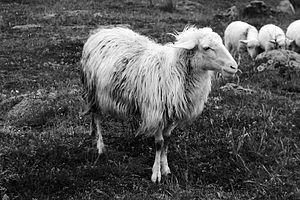
Liste des principales races italiennes de moutons connues :
La brebis sarde est une race ovine originaire de Sardaigne parmi les plus anciennes d'Europe.